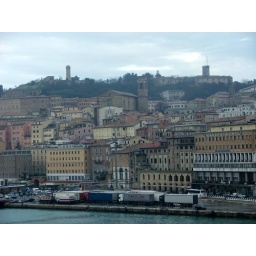
Leaving the port of Ancona to bravely cross the forbidding Adriatic in a near-empty Greek ferry, with seats near the bar